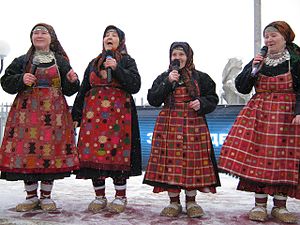
Buranovskie Babusjki
Gruppen i 2011.
Buranovskie Babusjki er en russisk rockgruppe. Gruppen repræsenterede Rusland ved Eurovision Song Contest 2012, med sangen "Party for Everybody".